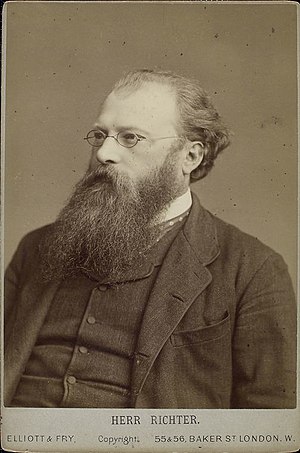
Hans Richter (dirigent)
Hans Richter var en østrig-ungarsk dirigent.